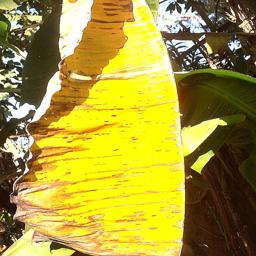
Label: MALBHOG LEAF